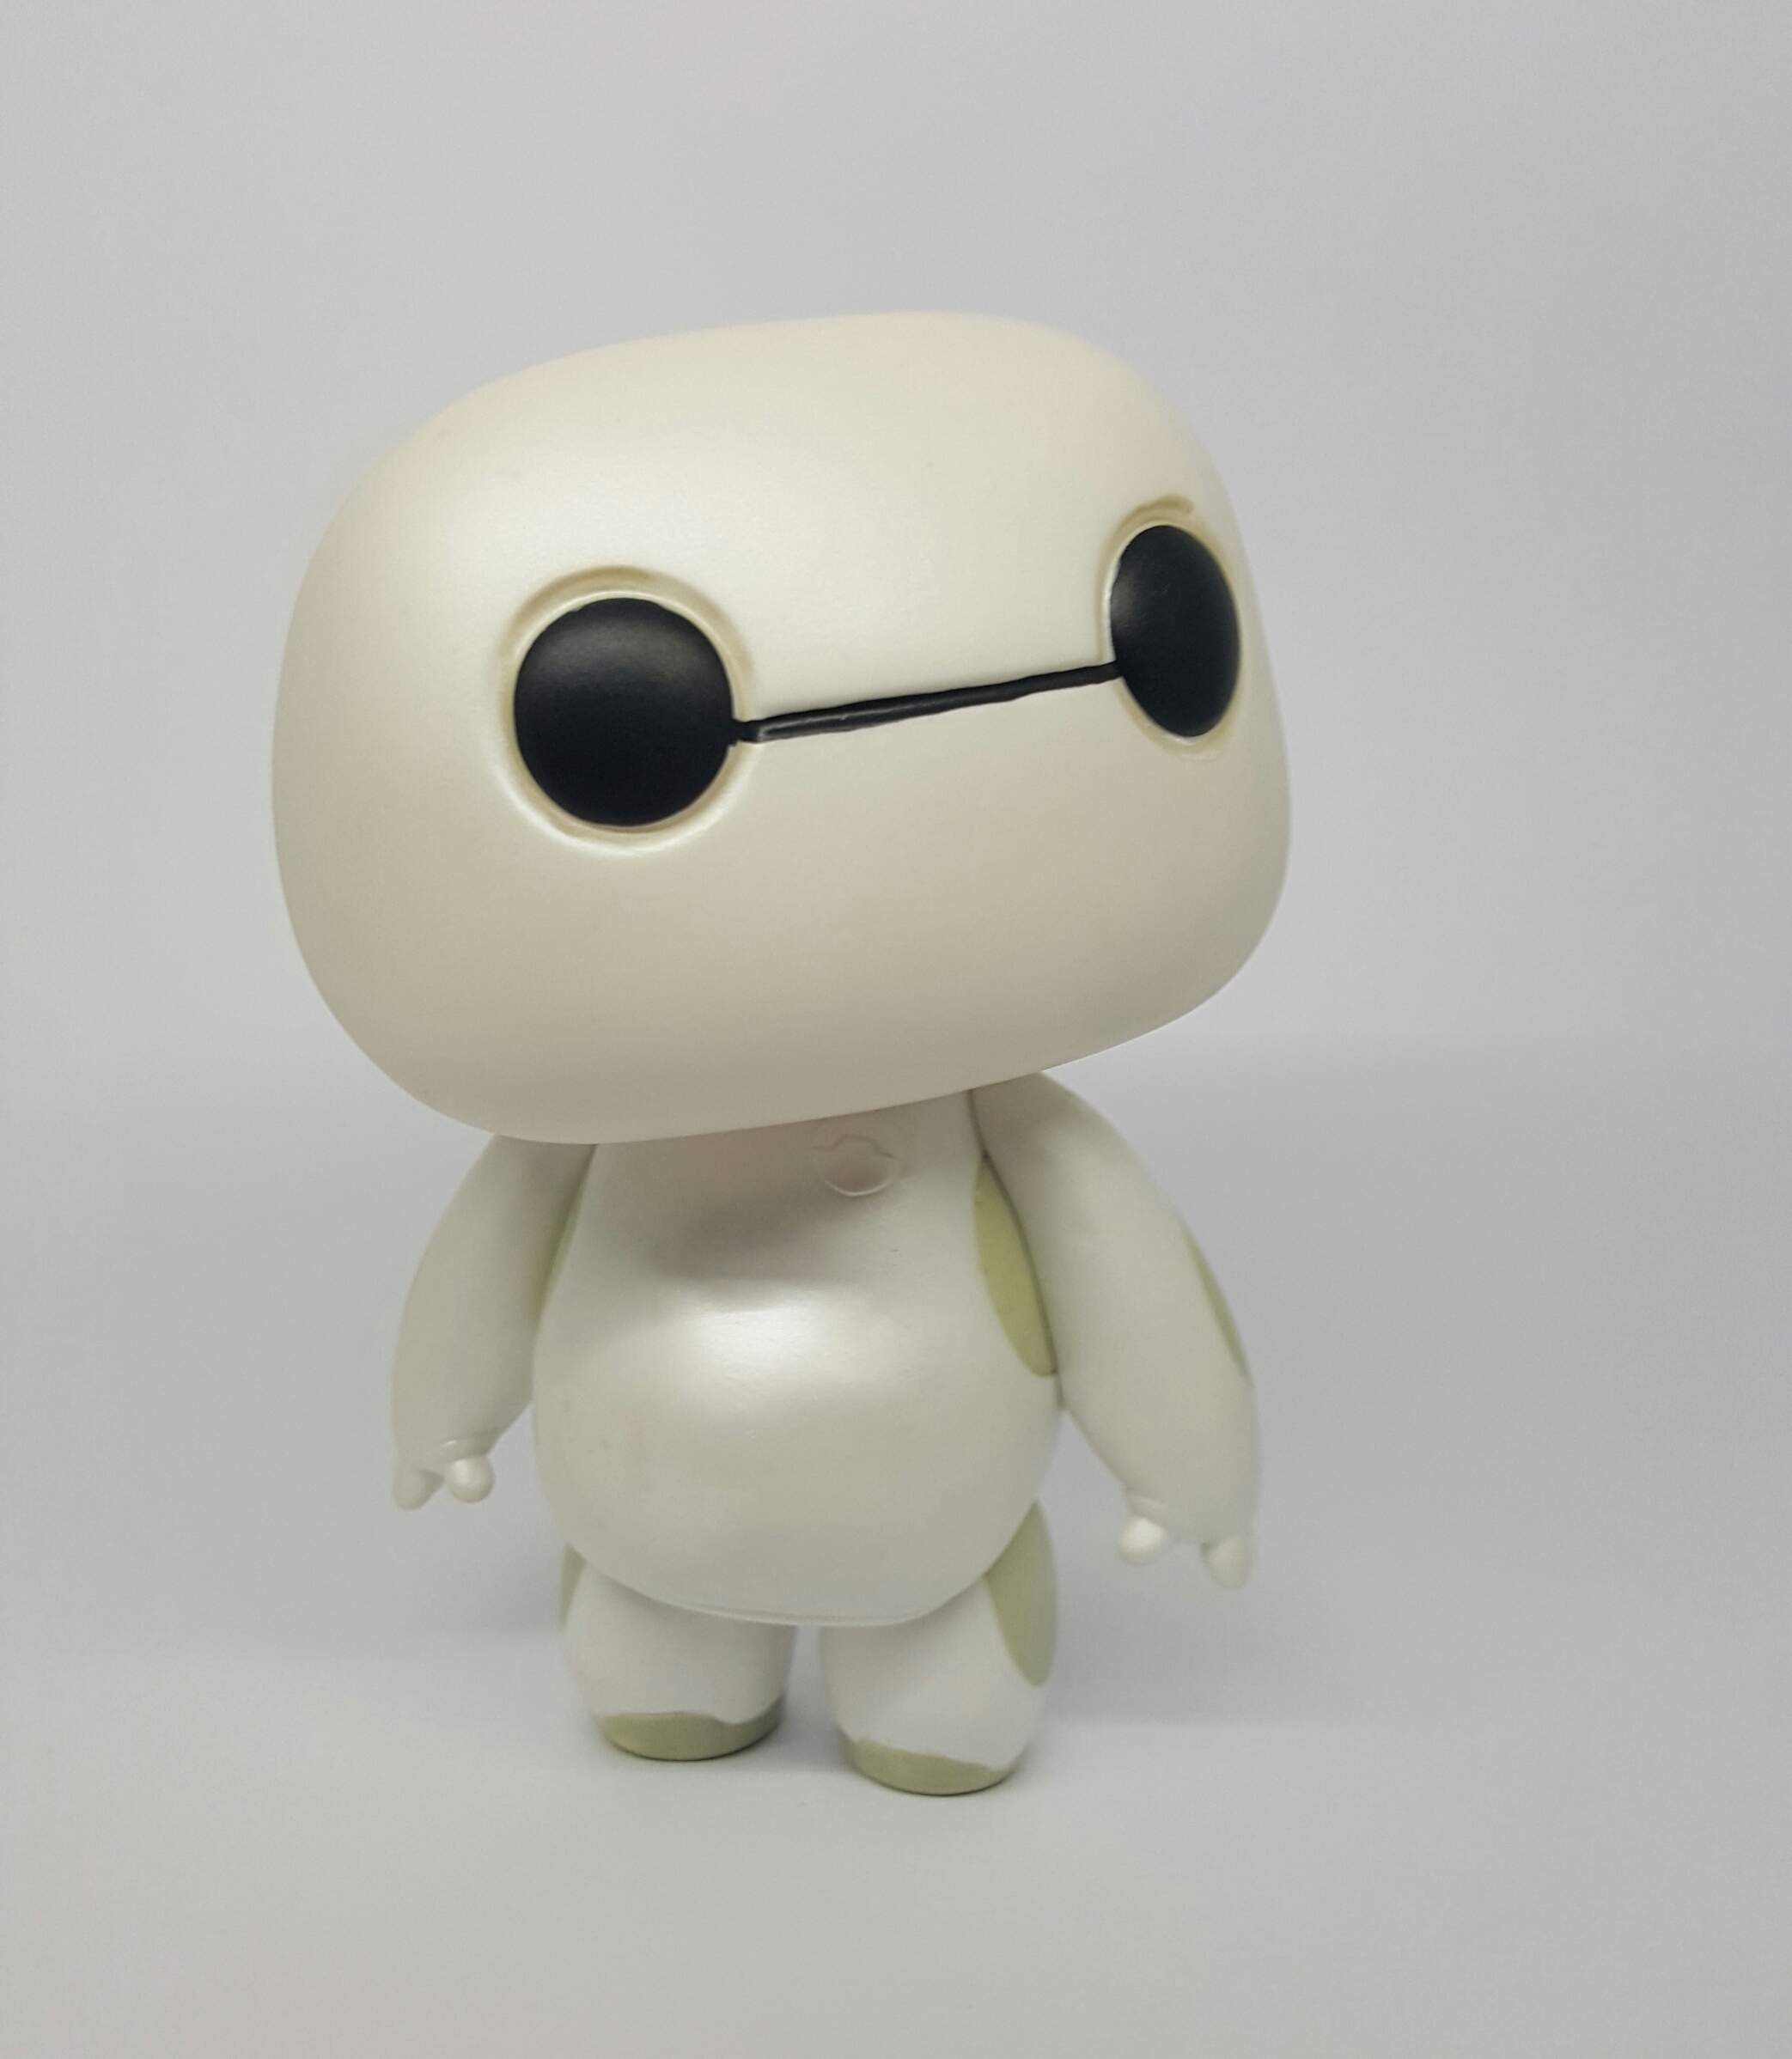
robot, figurine, product design